Harris Park Transport

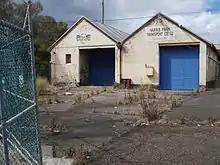
Former depot sheds at the depot in Harris Park, September 2014

Harris Park Transport operated buses under a variety of trading names including Carlingford Bus Service, AJ Moore and Sutherland Bus Service. By the late 1990s, all had been consolidated under the Harris Park Transport and AJ Moore brands.